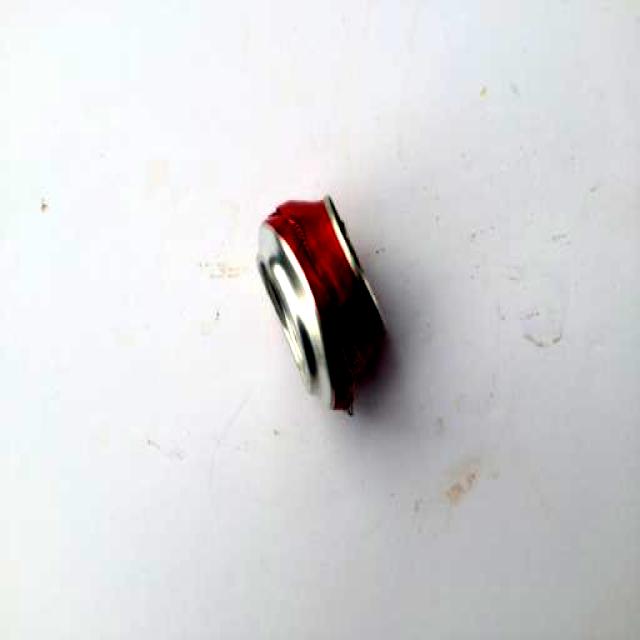
Label: Metal